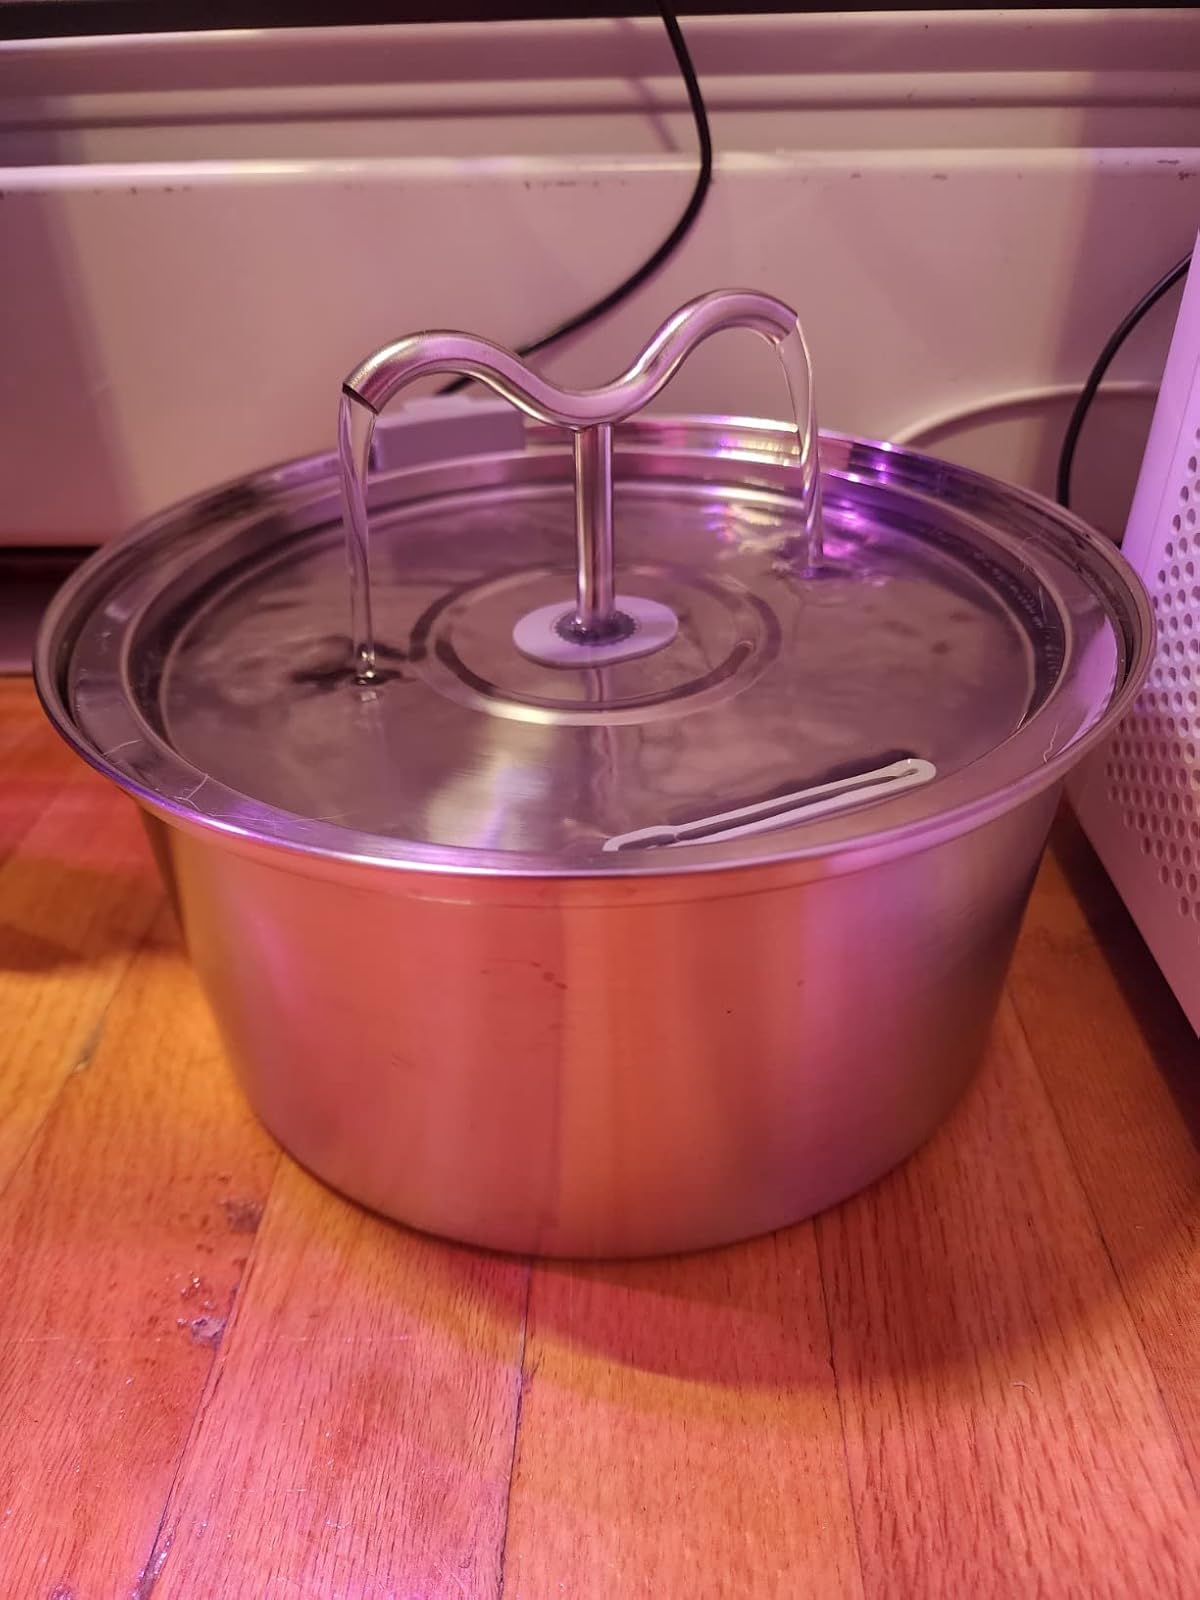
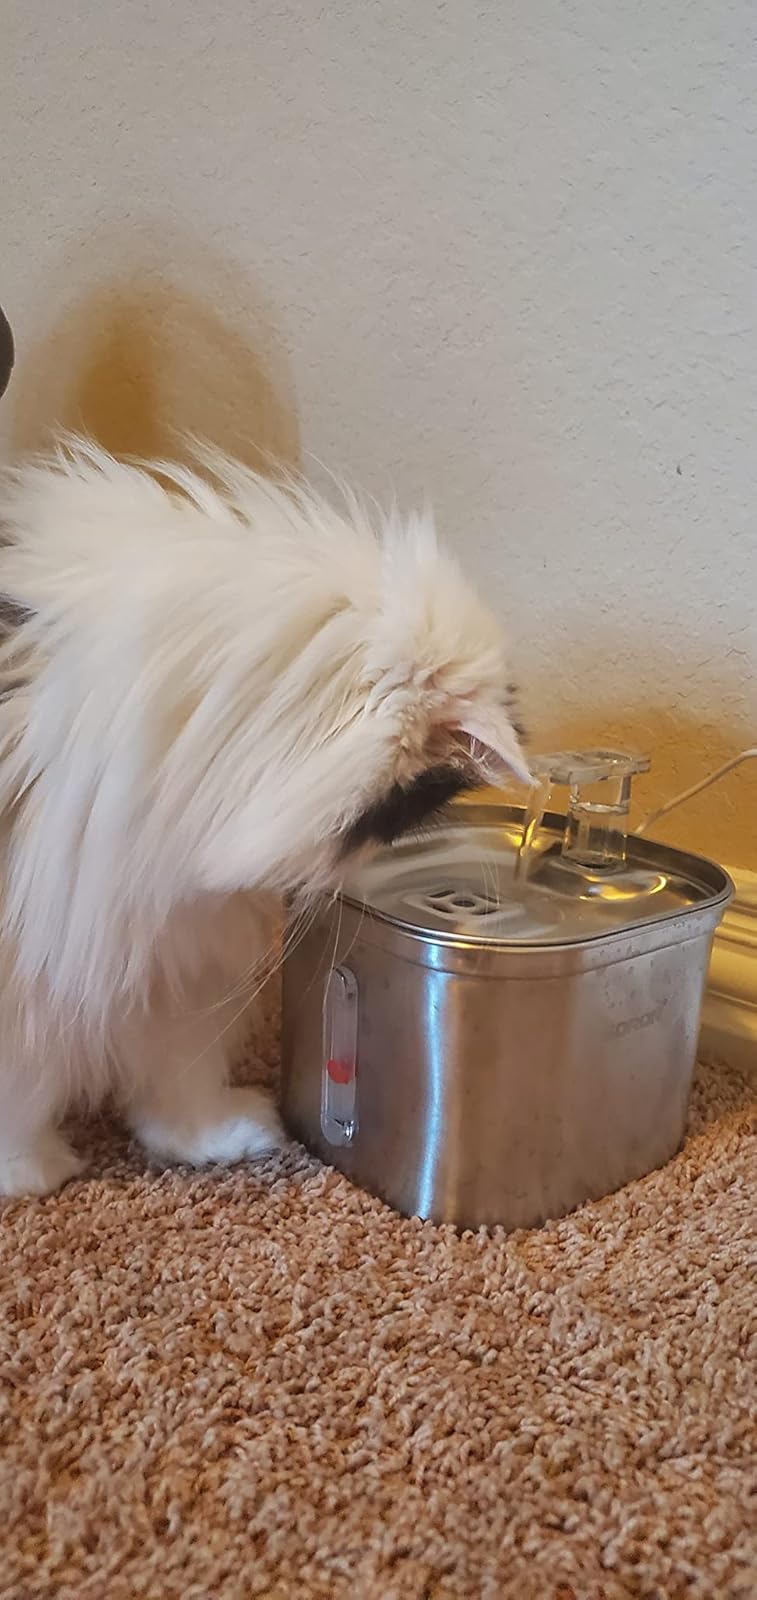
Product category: items_bowl
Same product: no